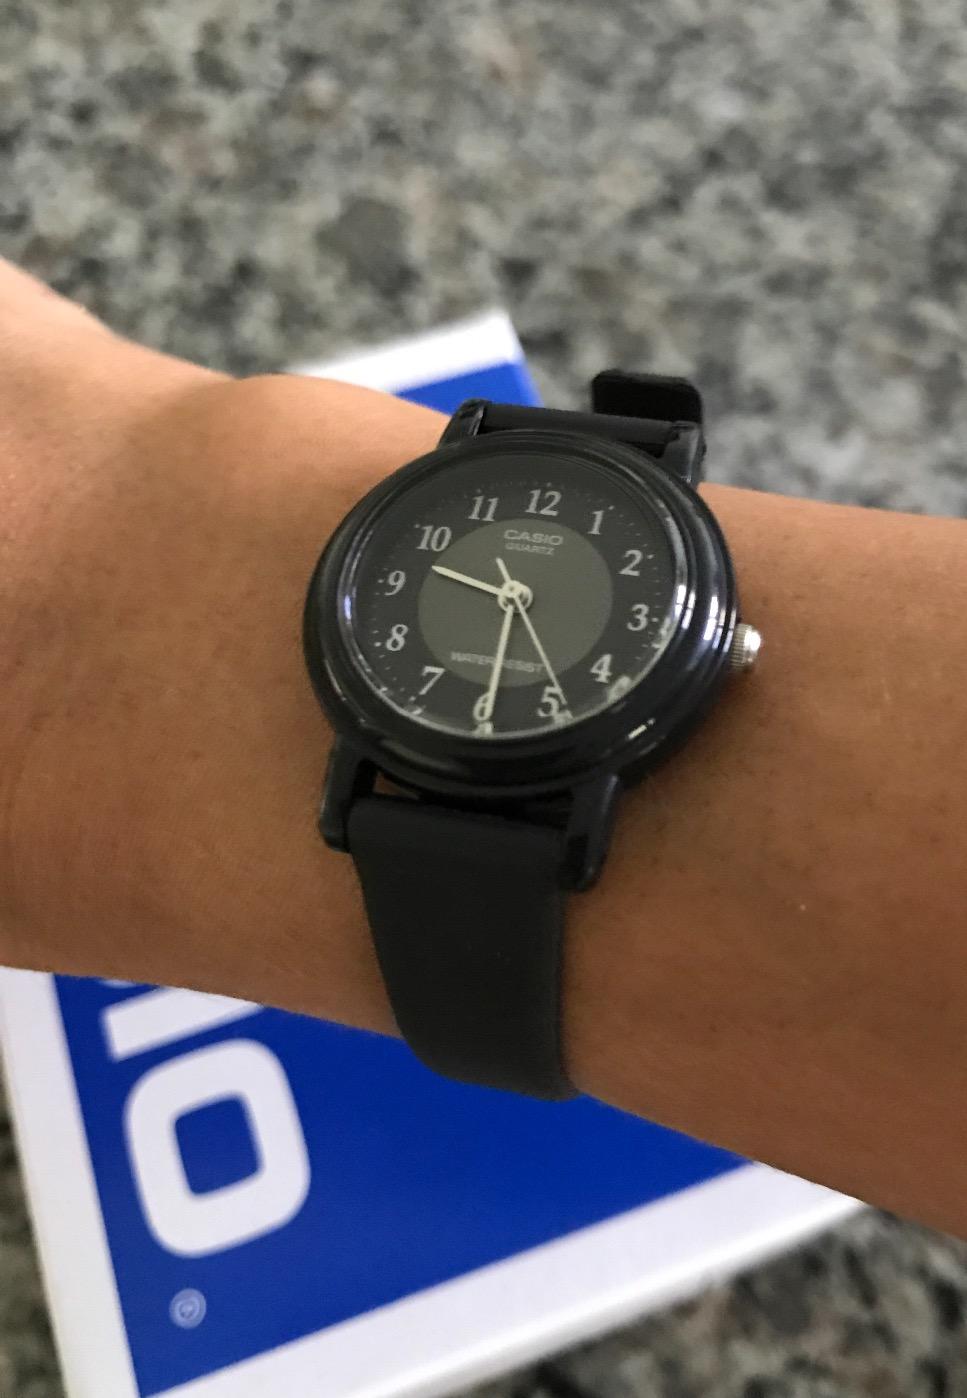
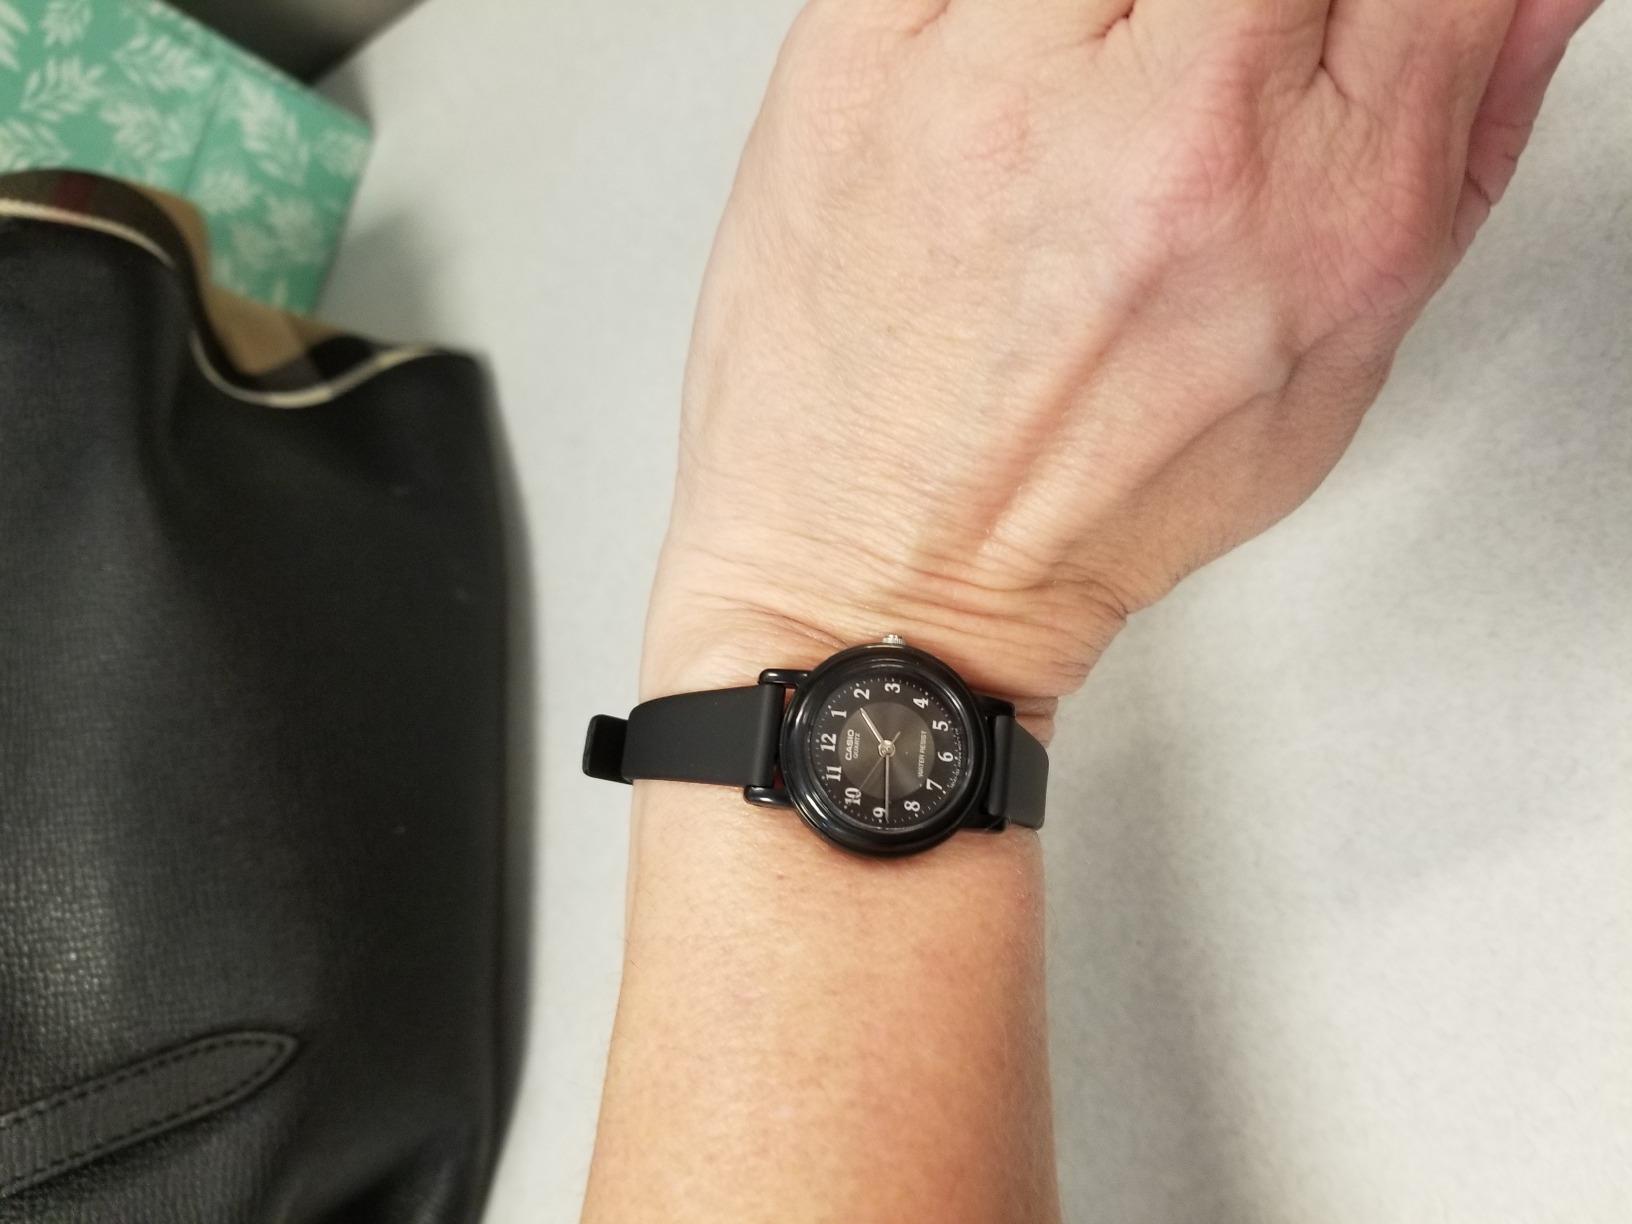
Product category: accessories_watch
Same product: yes